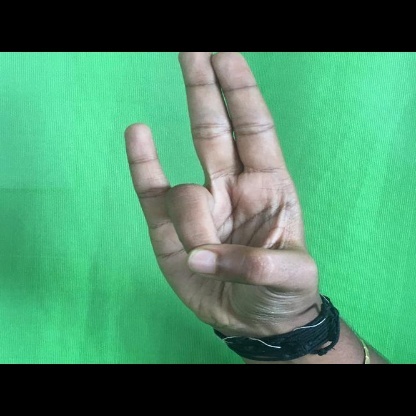
Mudra: Mayura